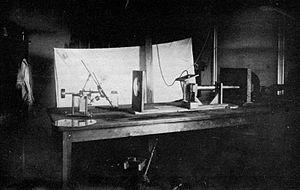
Le Volta Laboratory and Bureau, également connu sous les appellations Alexander Graham Bell Laboratory, Bell Carriage House, Bell Laboratory et Volta Bureau, est créé à Georgetown par Alexander Graham Bell.